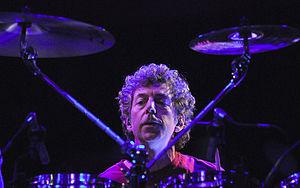
Simon Phillips, né le 6 février 1957 à Londres, est un batteur britannique, qui a été notamment le batteur du groupe Toto. Il est également compositeur, ingénieur du son et producteur.